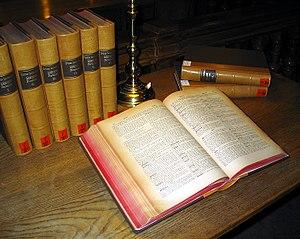
Dictionnaire latin en plusieurs volumes Totius Latinitatis Lexicon de Egidio Forcellini (publié en 1771 a été révisé de 1858 à 1887), sur la table de lecture de la bibliothèque de l'Université de Graz. Español: Diccionario de latín Latina: Aegidii Forcellini Lexicon totius Latinitatis in Bibliotheca Universitatis Græcensis expositum.
Un dictionnaire /diksjɔnɛʁ/ est un ouvrage de référence contenant un ensemble des mots d’une langue ou d’un domaine d’activité généralement présentés par ordre alphabétique et fournissant pour chacun une définition, une explication ou une correspondance.
La bibliothèque de l'université de Graz est la plus grande bibliothèque scientifique de la Styrie et la troisième d'Autriche. Elle fait partie de la Karl-Franzens-Universität et consiste en plusieurs unités, et en diverses bibliothèques spécialisées rattachées aux instituts de l'université. En outre, elle recueille le dépôt légal pour la production imprimée de la Styrie. L'accès à la bibliothèque et à ses collections est libre, elle est ouverte au public.
Egidio Forcellini est un prêtre et philologue italien né à Fener près de Belluno le 26 août 1688, et mort le 5 avril 1768 à Padoue.
Un livre est un document écrit formant unité et conçu comme tel, composé de pages reliées les unes aux autres. Il a pour fonction d'être un support de l'écriture, permettant la diffusion et la conservation de textes de nature variée.